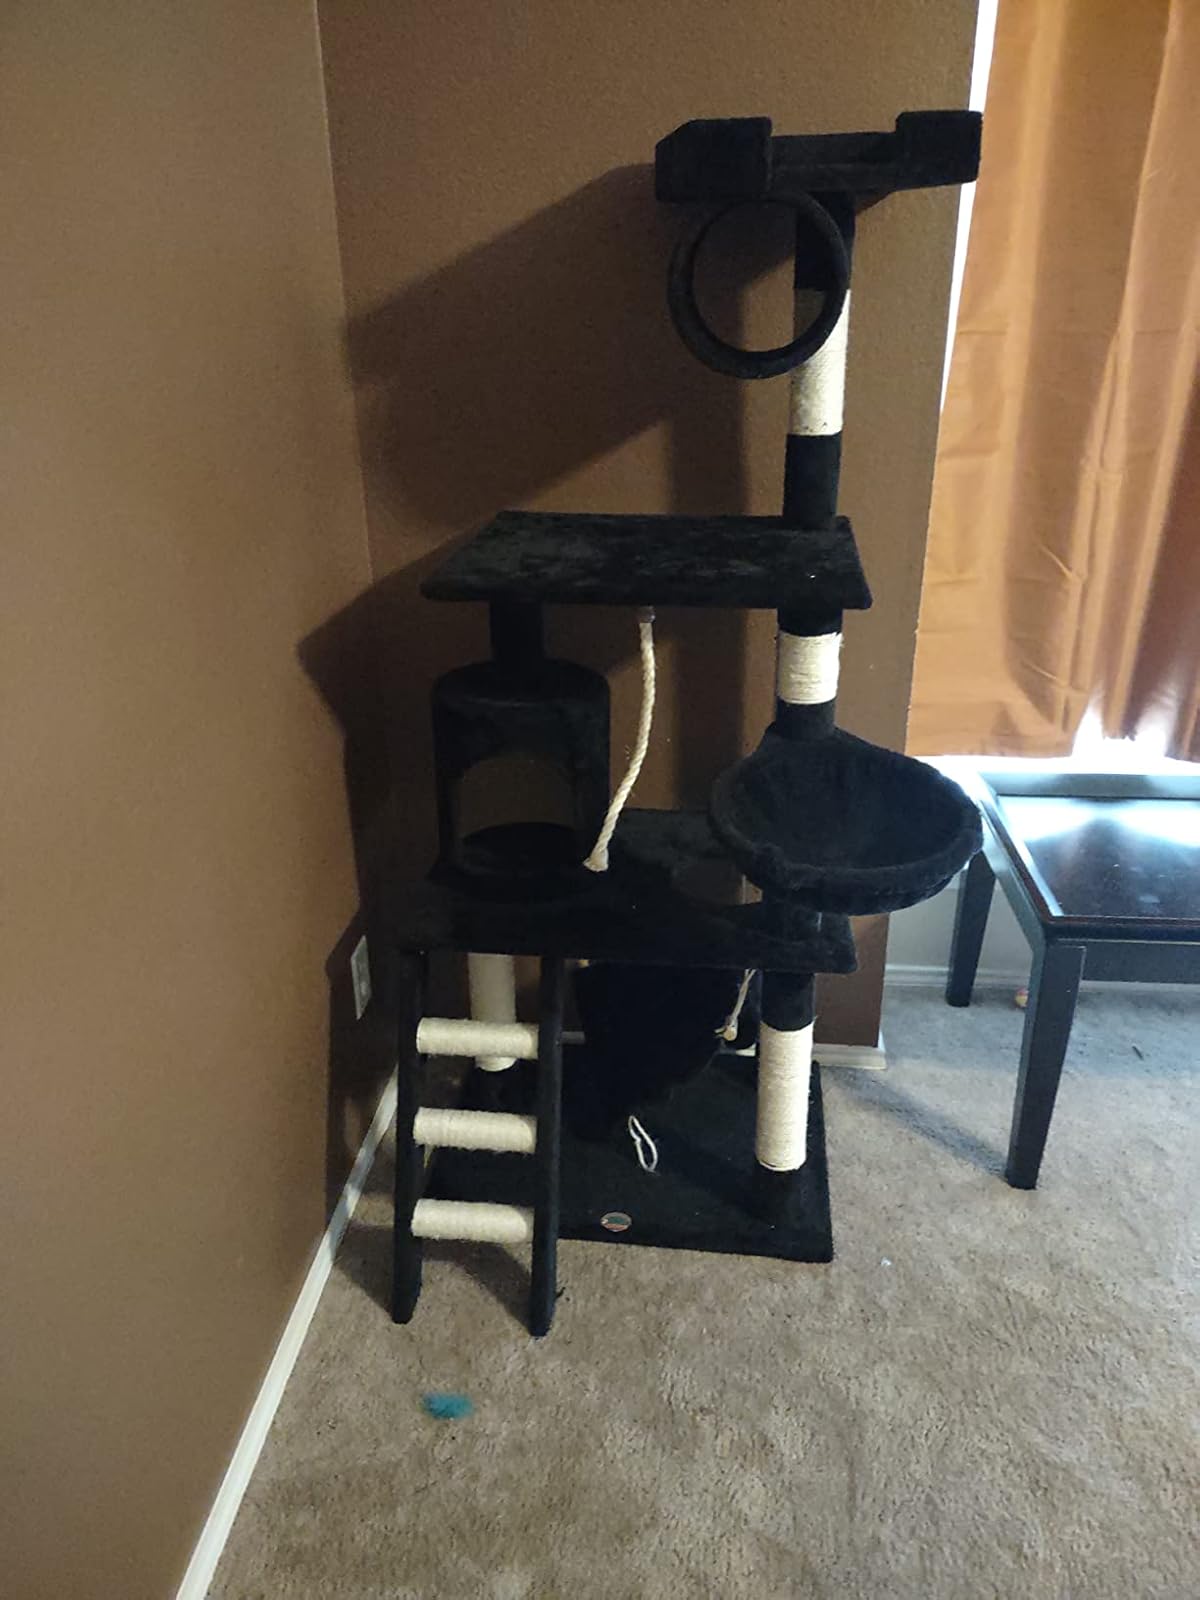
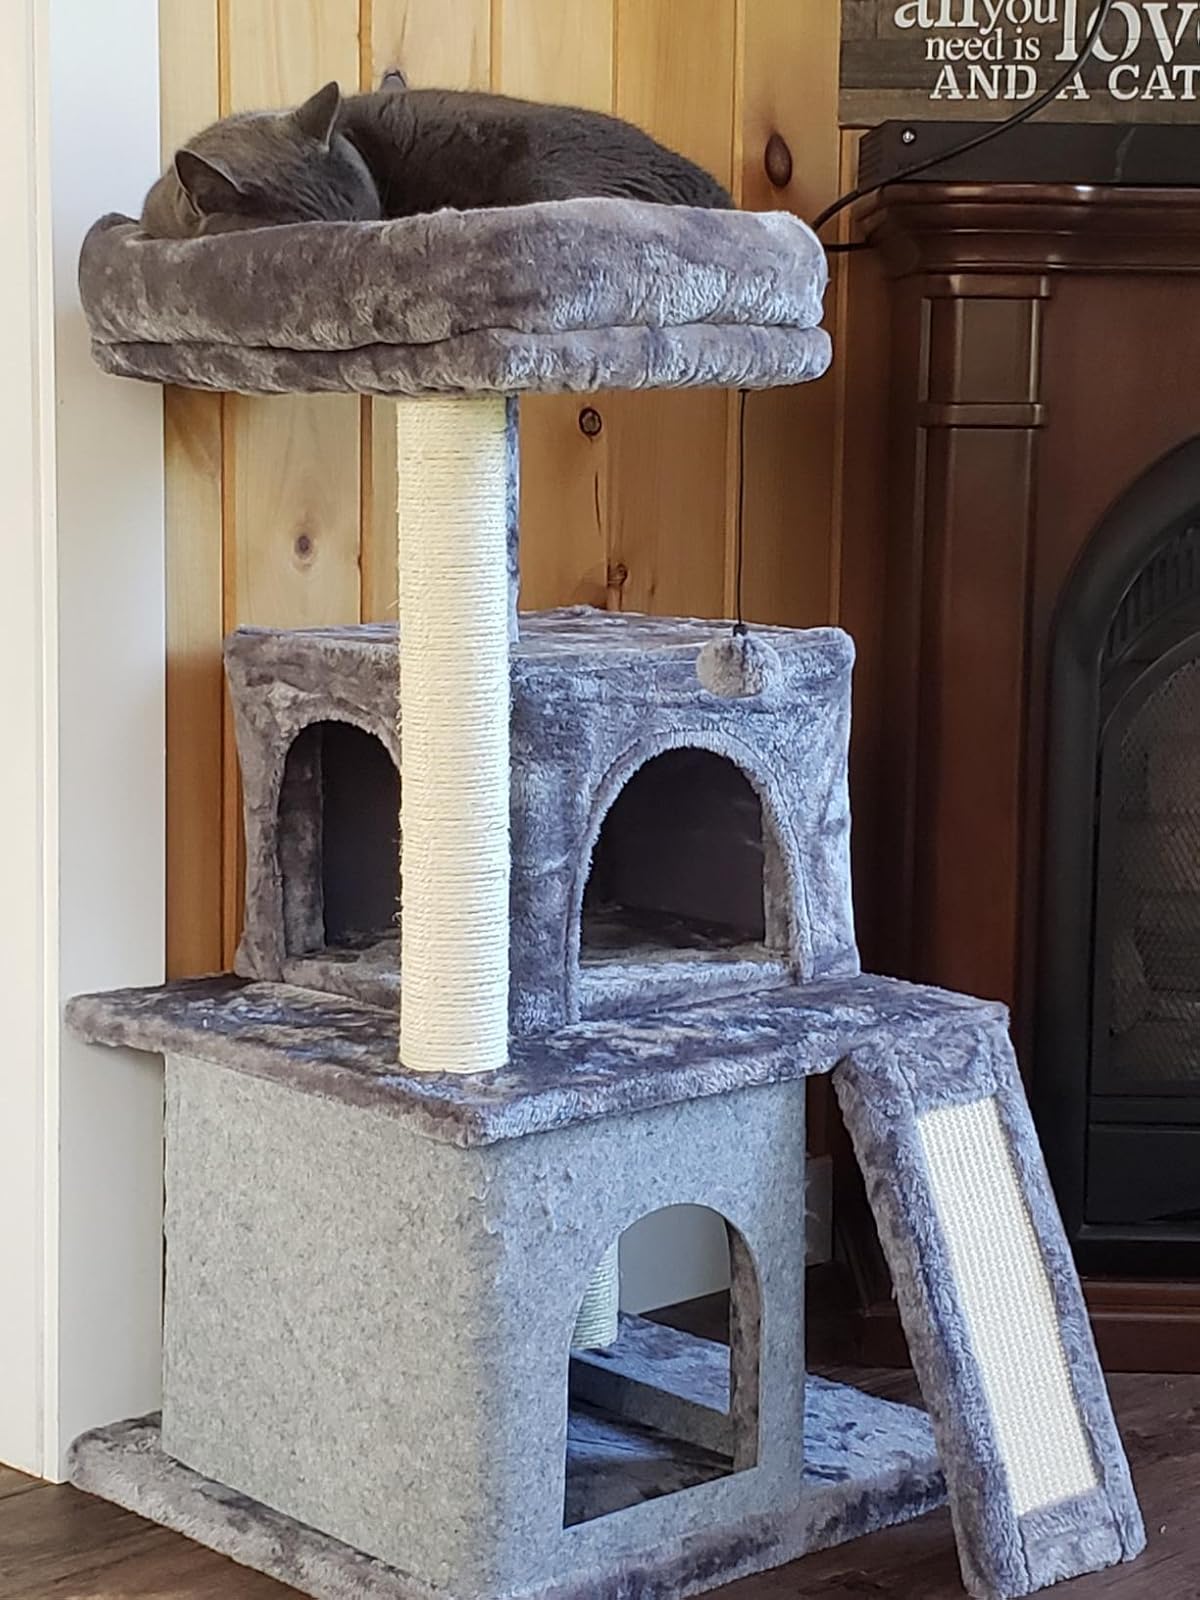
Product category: items_cat tree
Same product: no